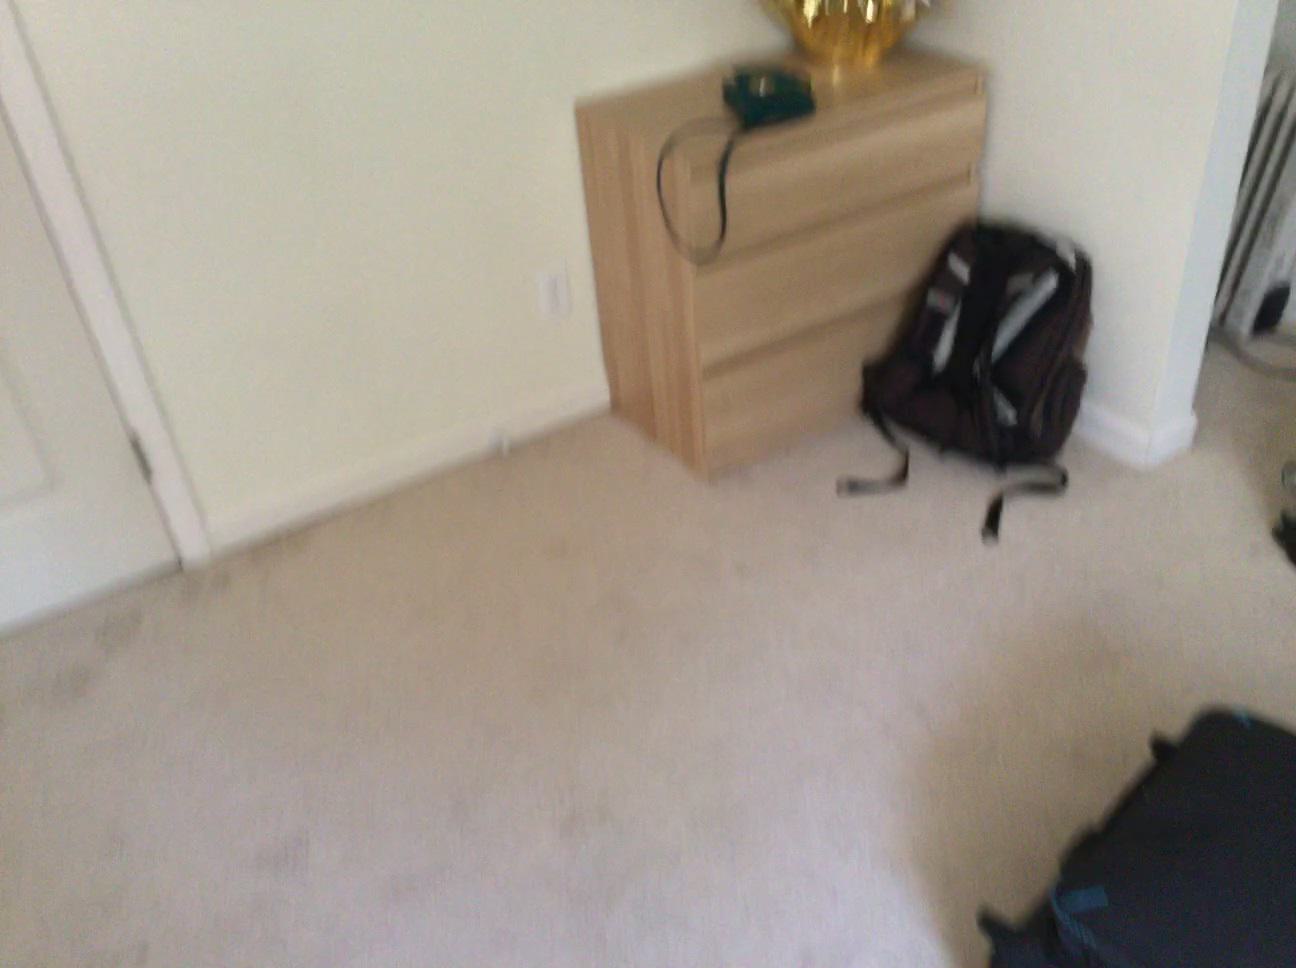
Question: Can the door fit behind the plant from the camera's perspective? Final answer should be yes or no.
Answer: Yes